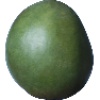
Label: mango